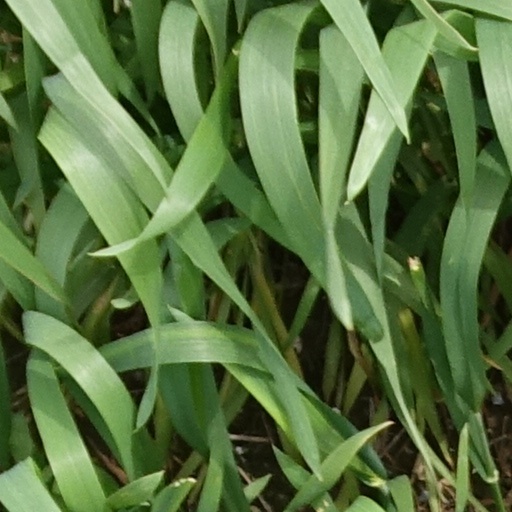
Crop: wheat